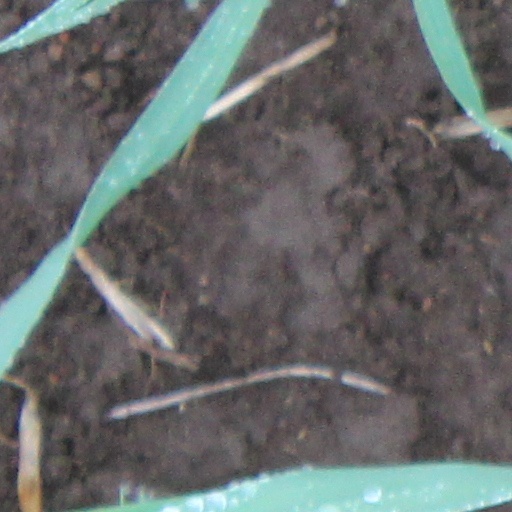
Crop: wheat